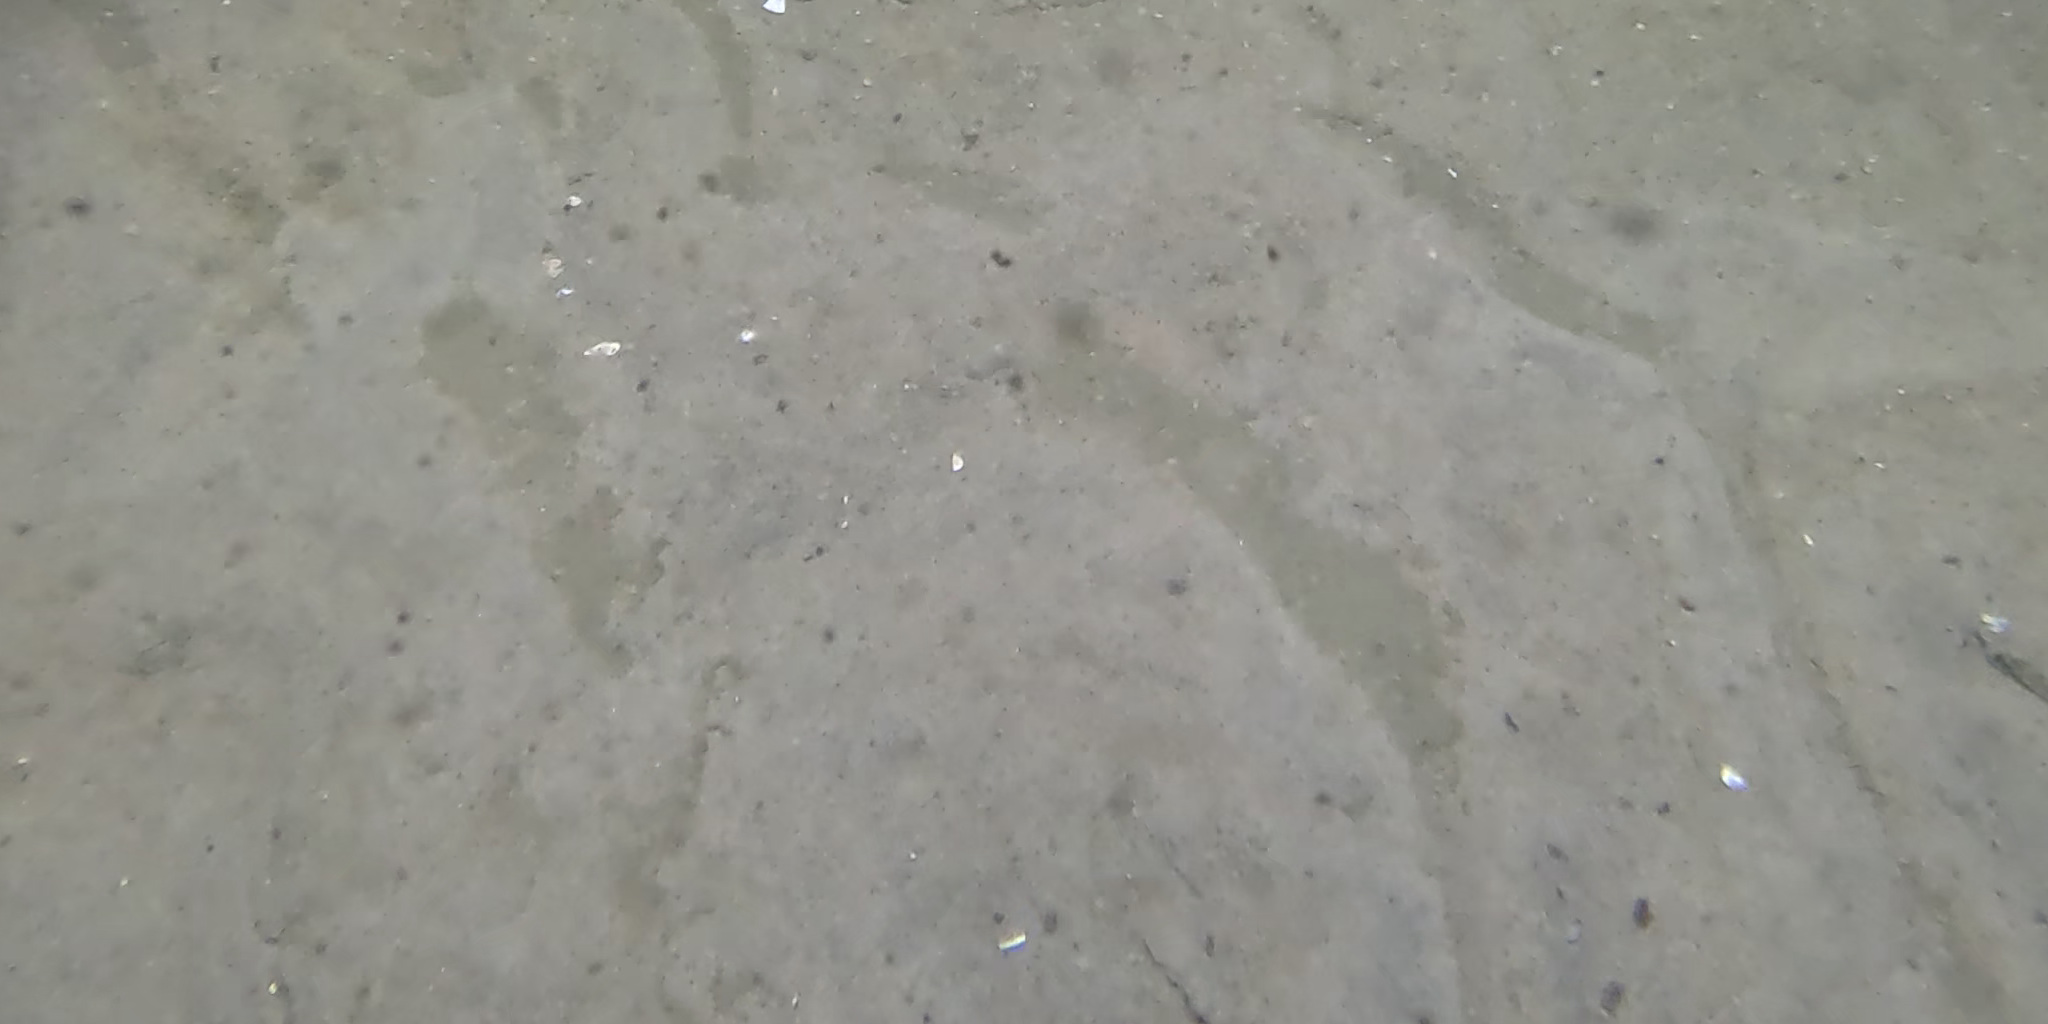
Seabed habitat: sand